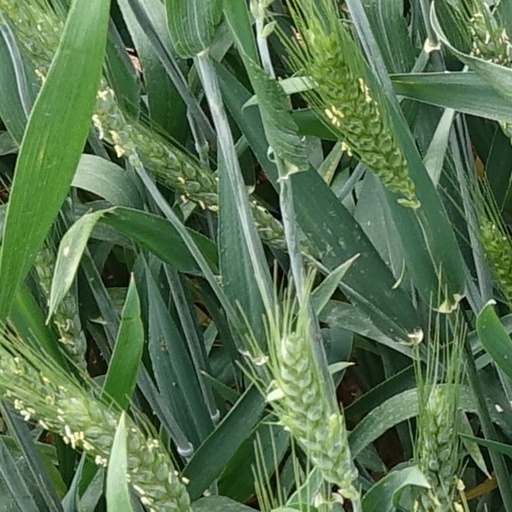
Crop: wheat